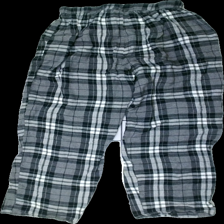
View: back
Type: Trousers
Category: Men
Brand: Not in the list
Brand text on label: Ben burton
Colors: Grey, White
Material: 100% Cotton
Pattern: Checkered print
Cut: Regular
Size: XL
Season: All
Price range: 50-100
Recommended usage: Recycle